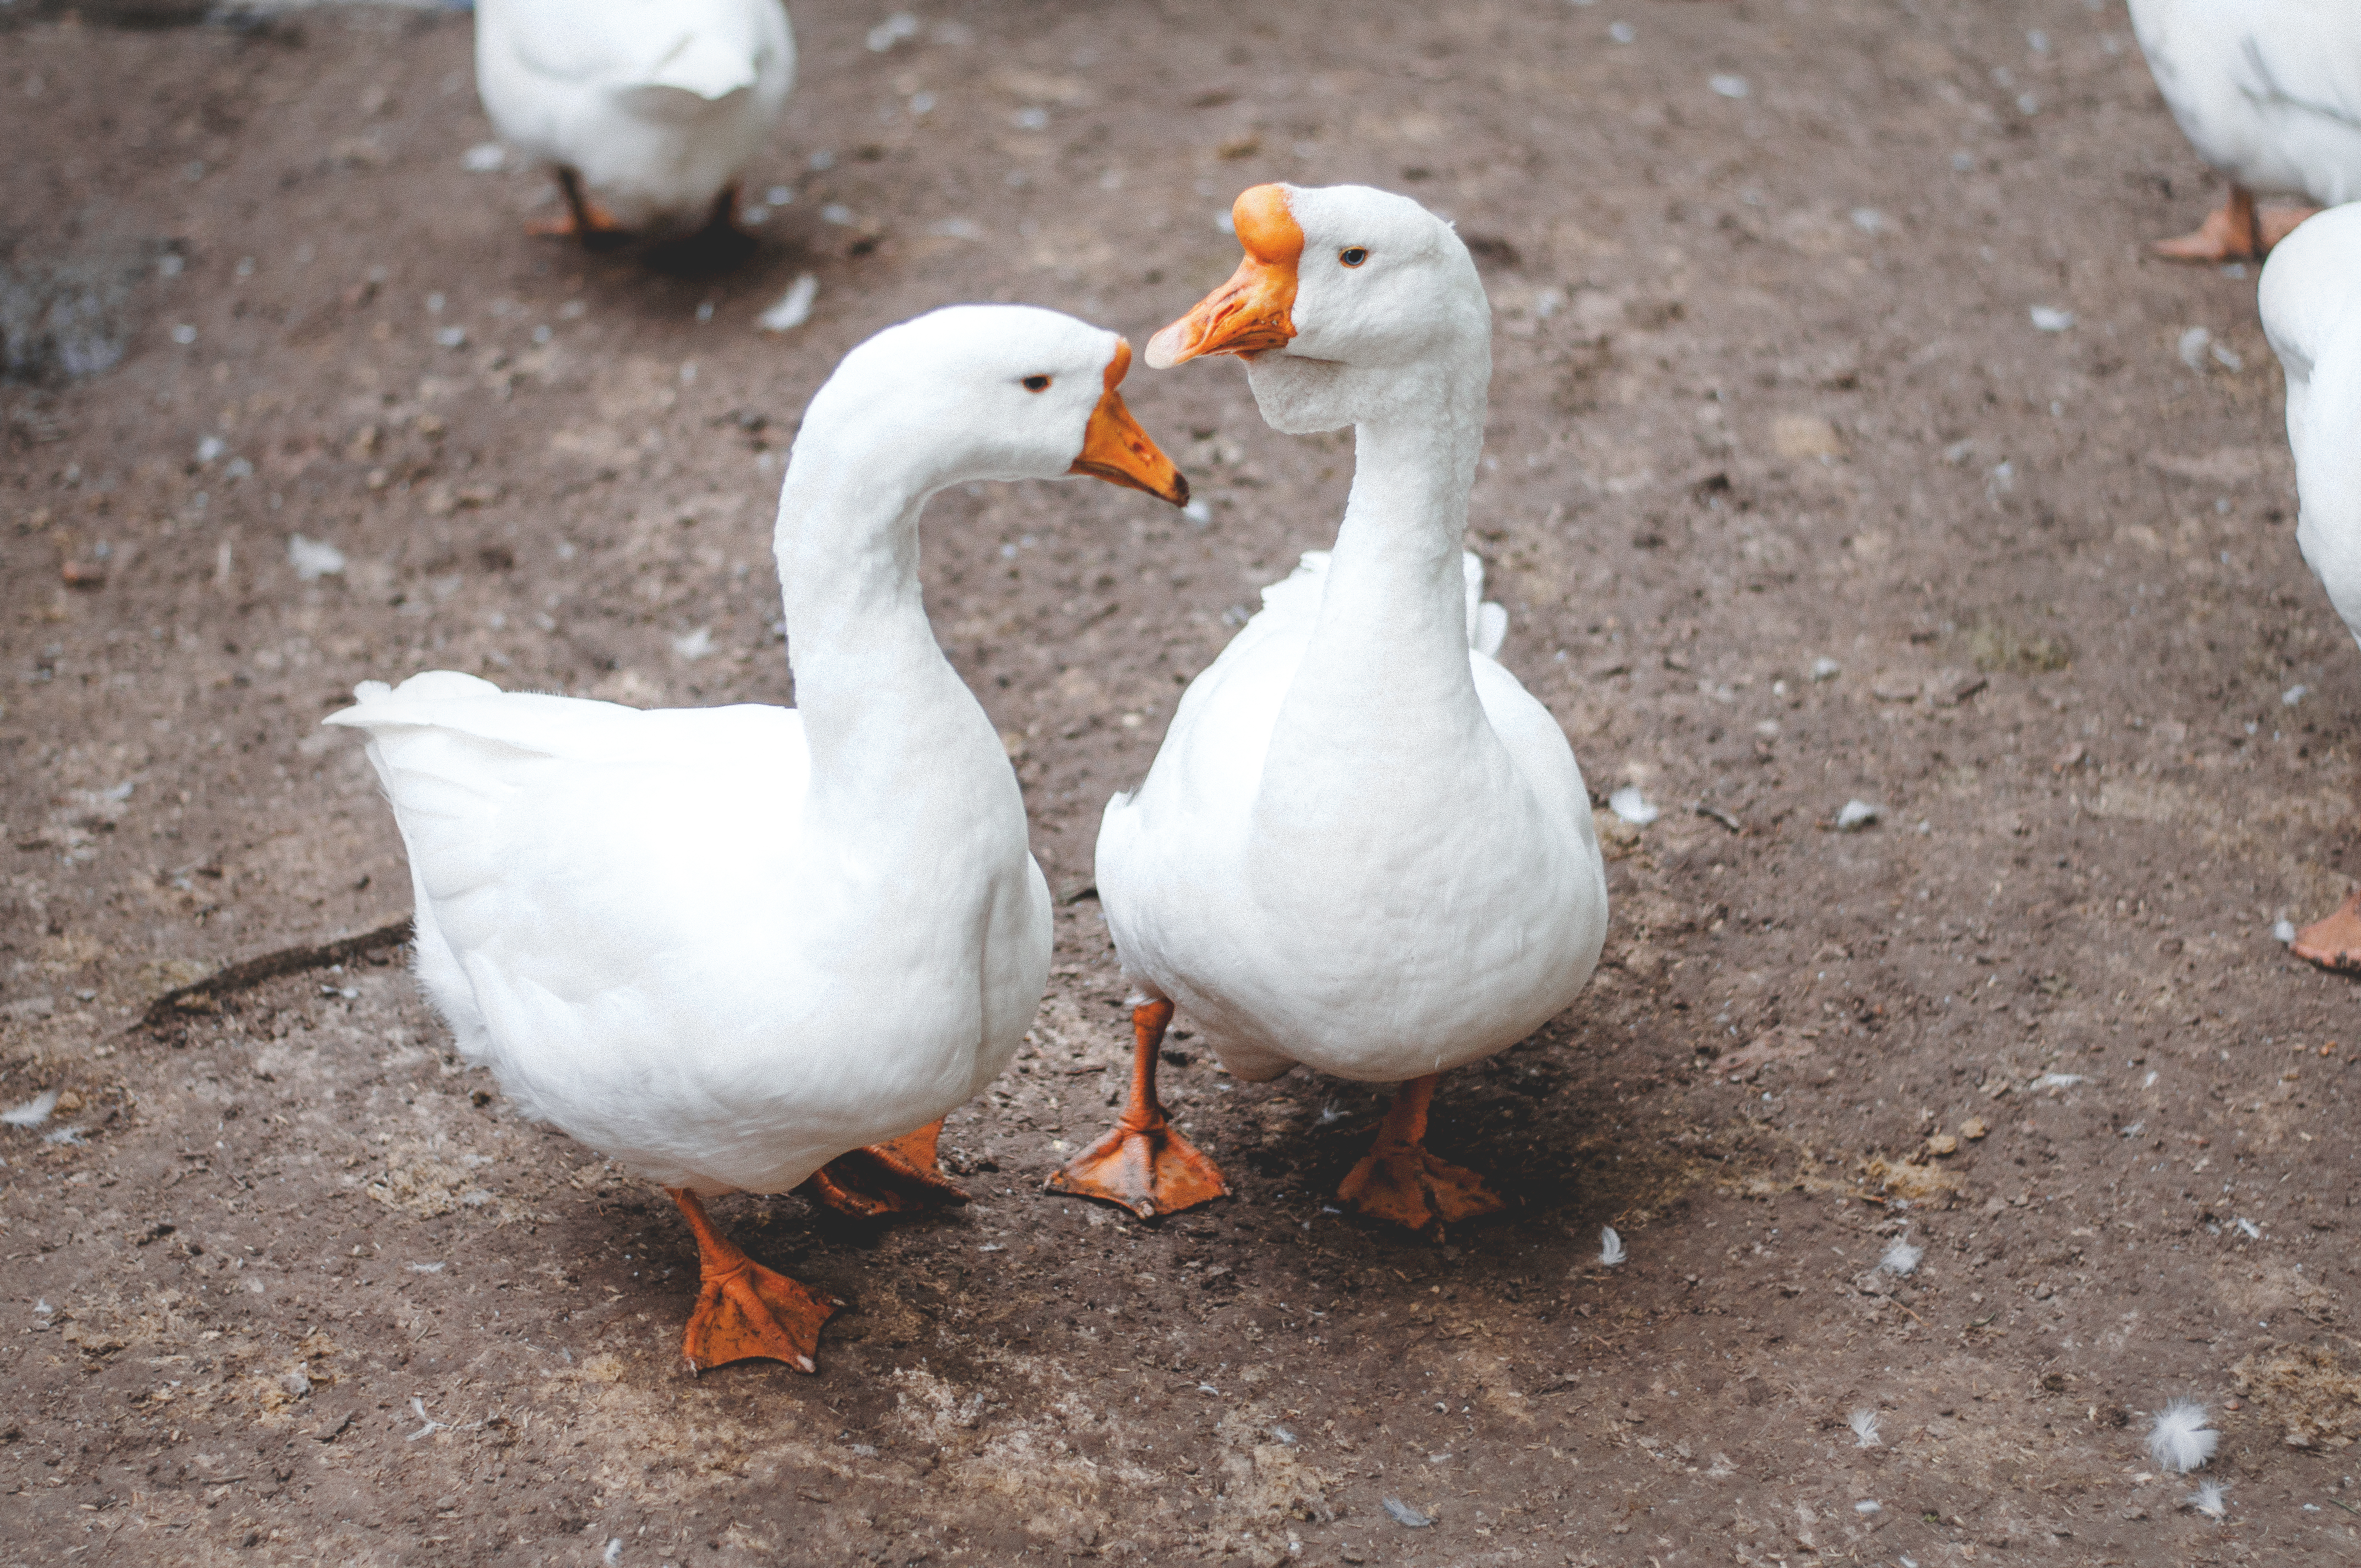
bird, wing, wildlife, beak, fauna, duck, animals, goose, geese, vertebrate, waterfowl, water bird, water birds, ducks geese and swans